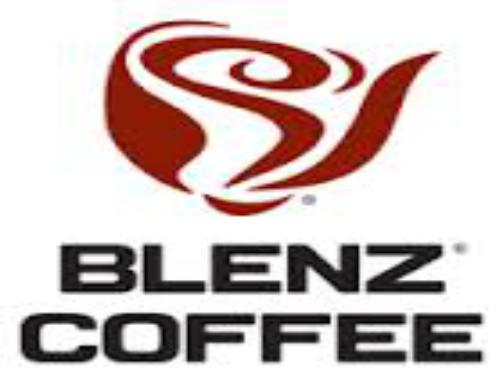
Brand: Blenz Coffee-2
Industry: Food